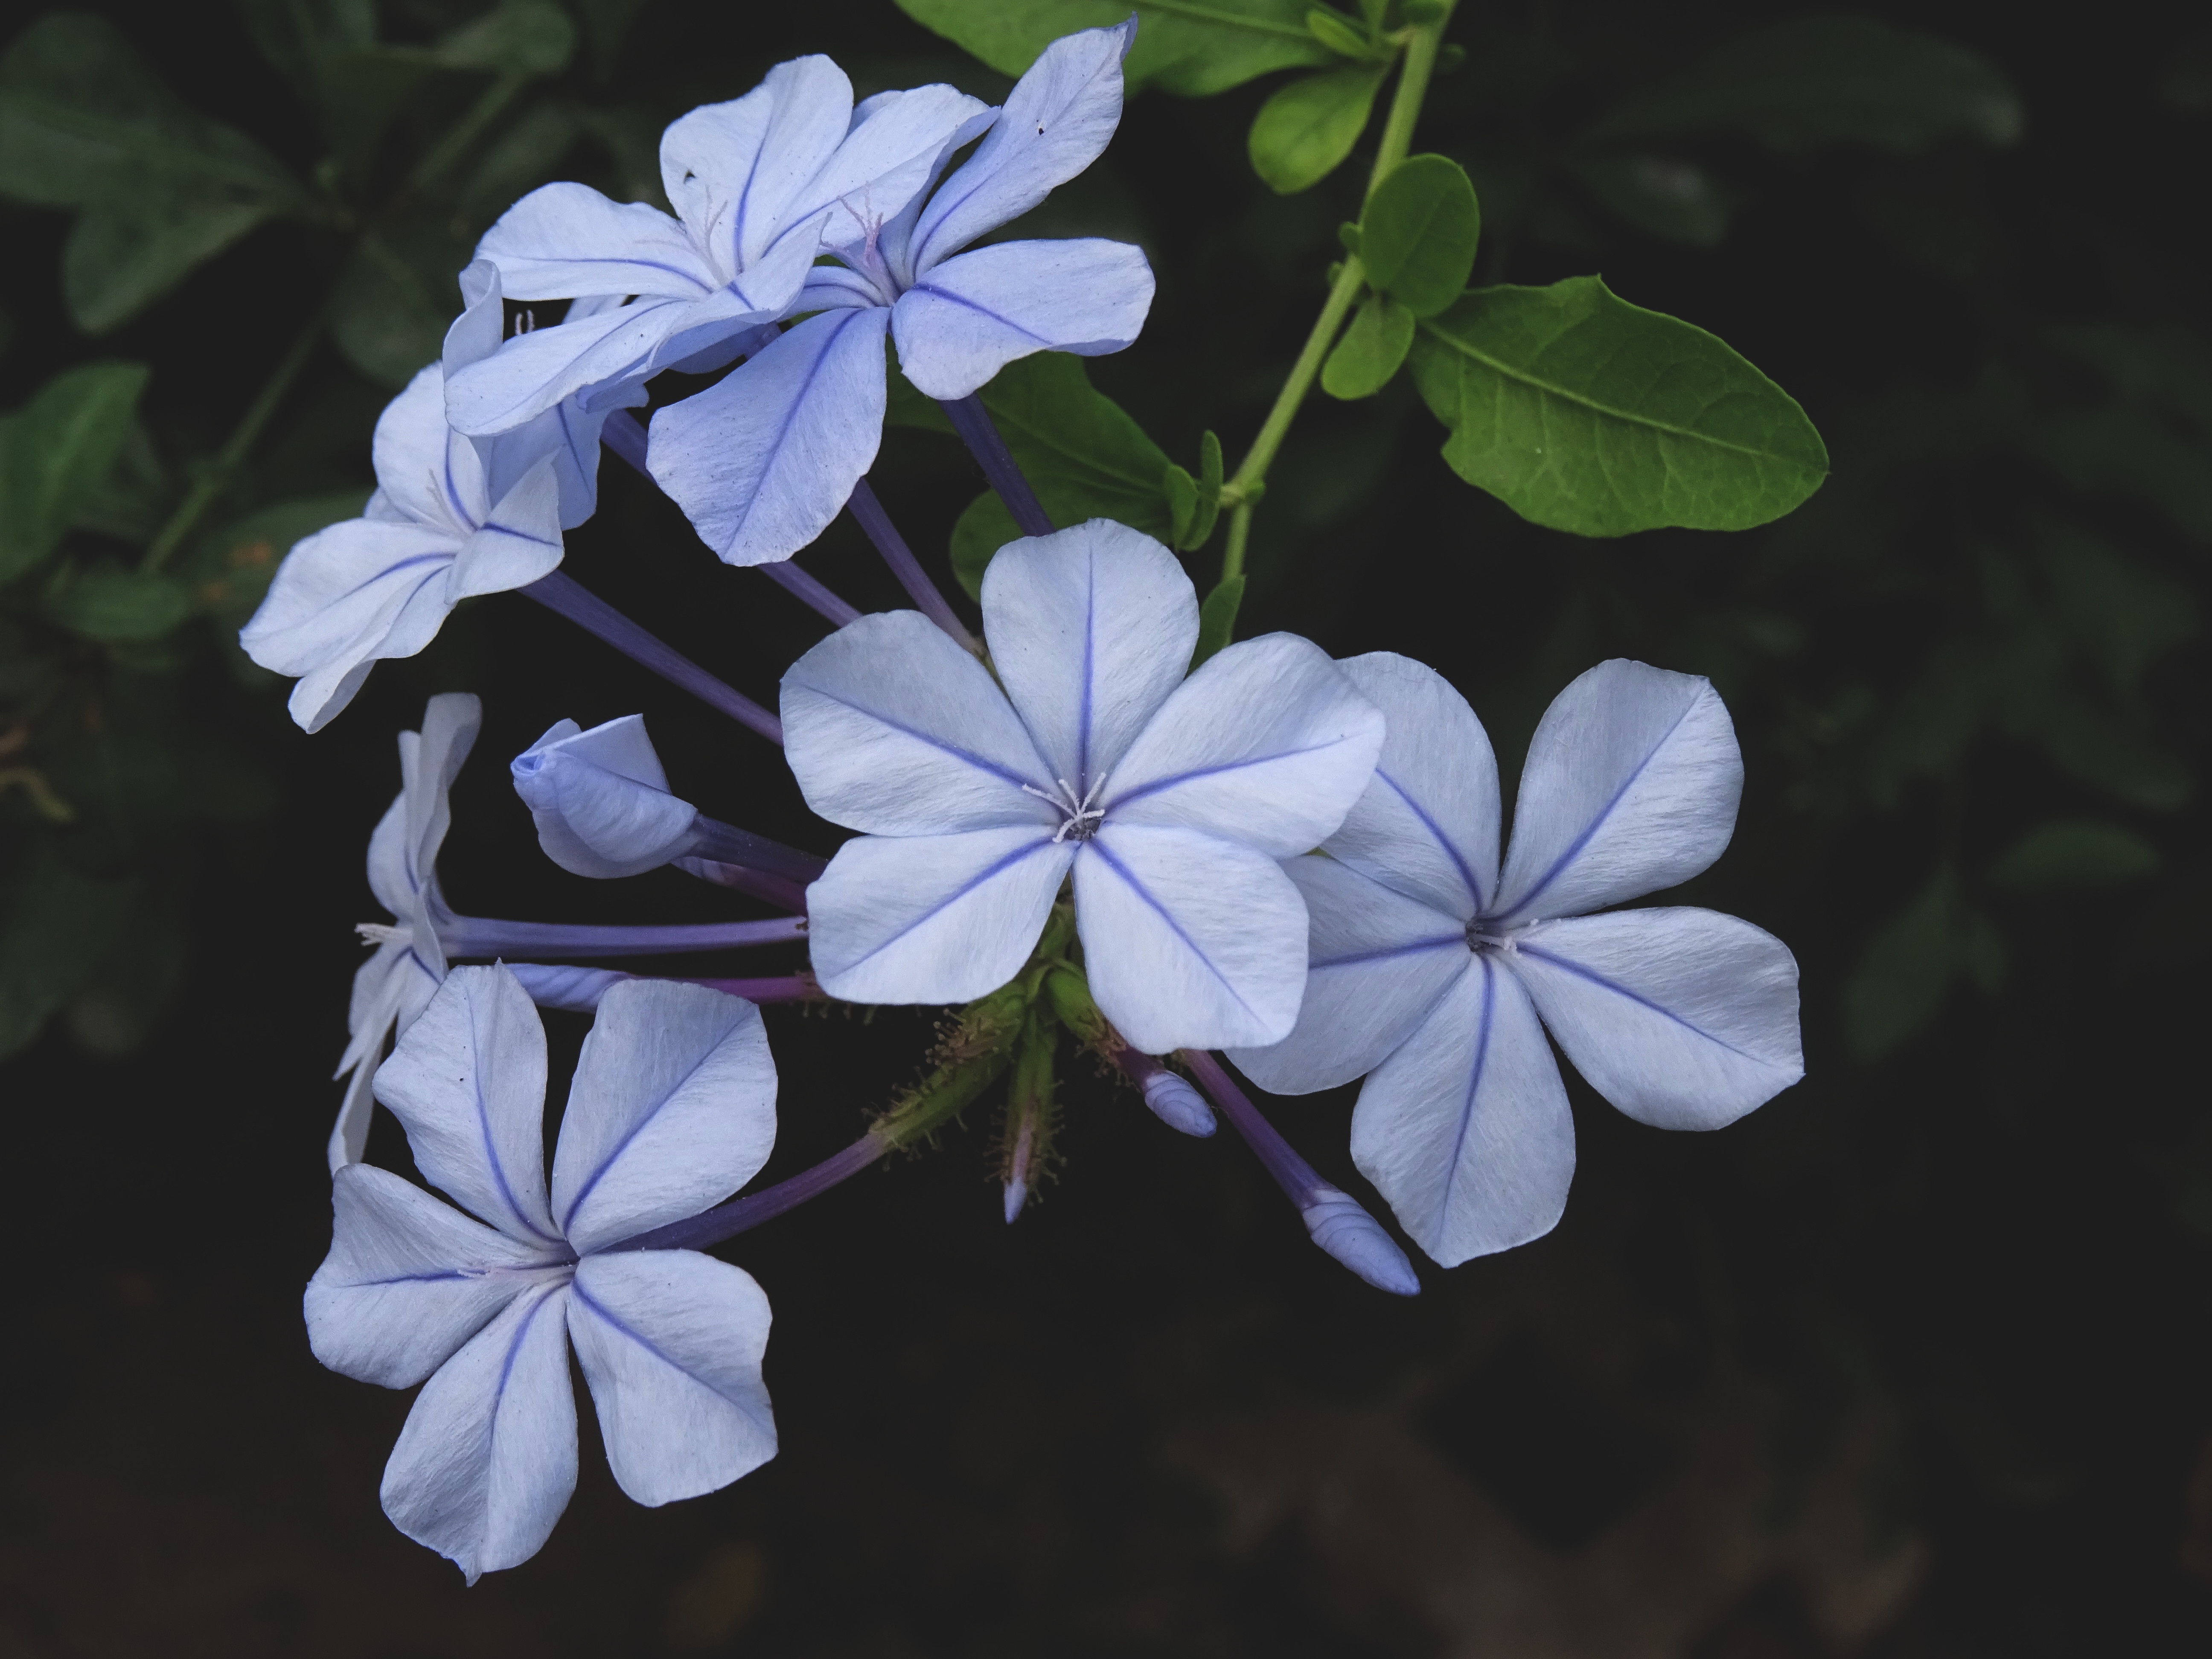
nature, blossom, plant, leaf, flower, petal, botany, blue, close, flora, wildflower, plumbago, macro photography, jasmine, flowering plant, cape europaea, land plant, plumbago auriculata